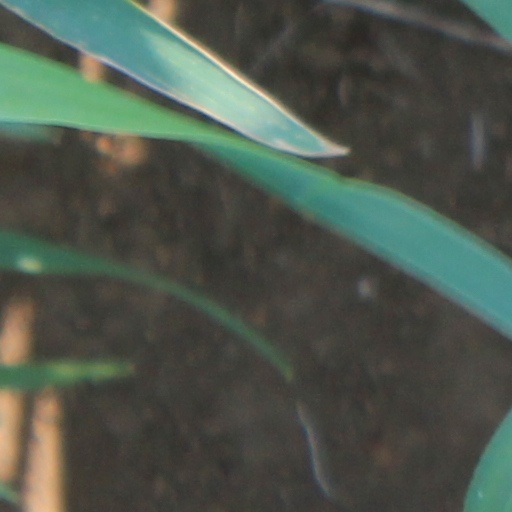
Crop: wheat